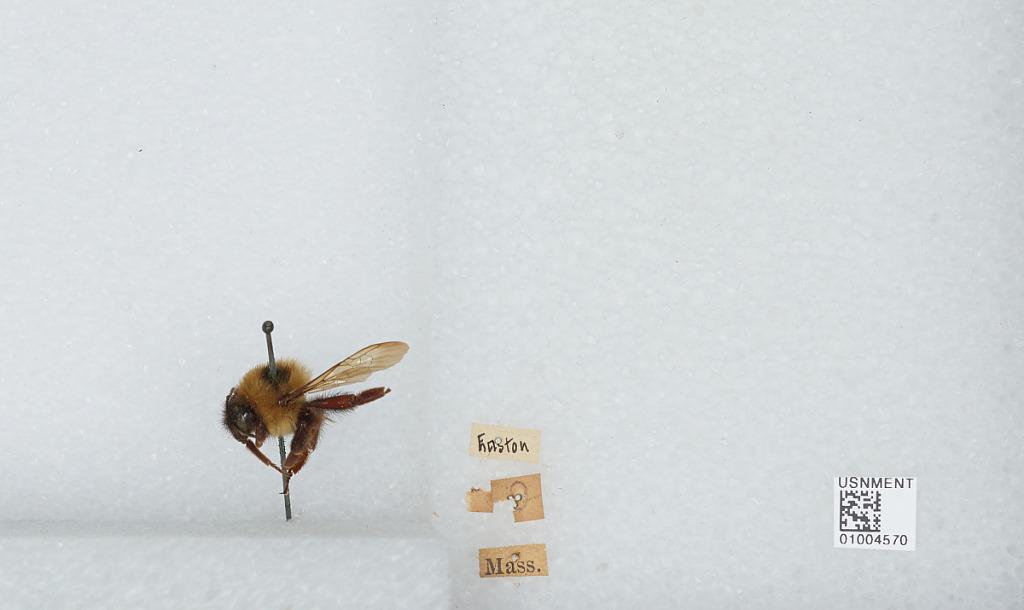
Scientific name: Bombus (Pyrobombus) bimaculatus Cresson
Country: United States
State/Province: Massachusetts